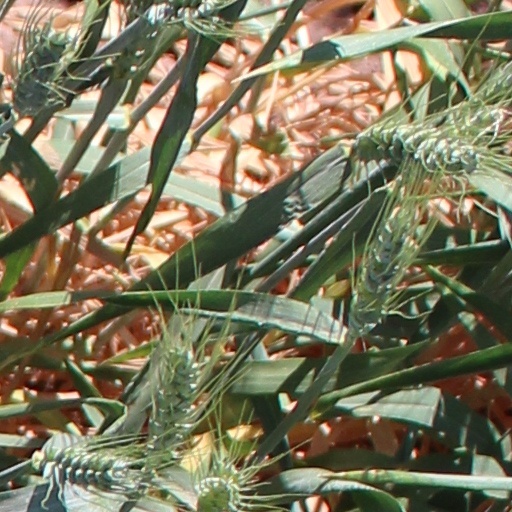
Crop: wheat